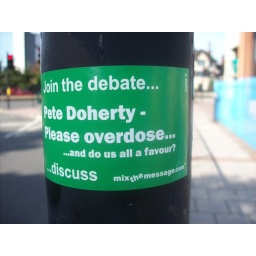
Sticker was spotted in East London, EnglandFrom the fansite dedicated to street sticker website: mixthemessage.com